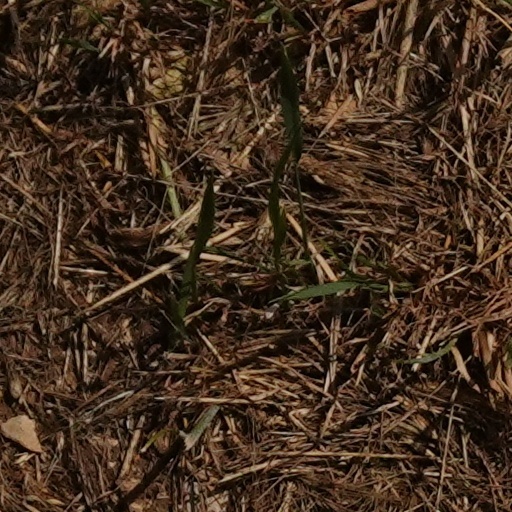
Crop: wheat